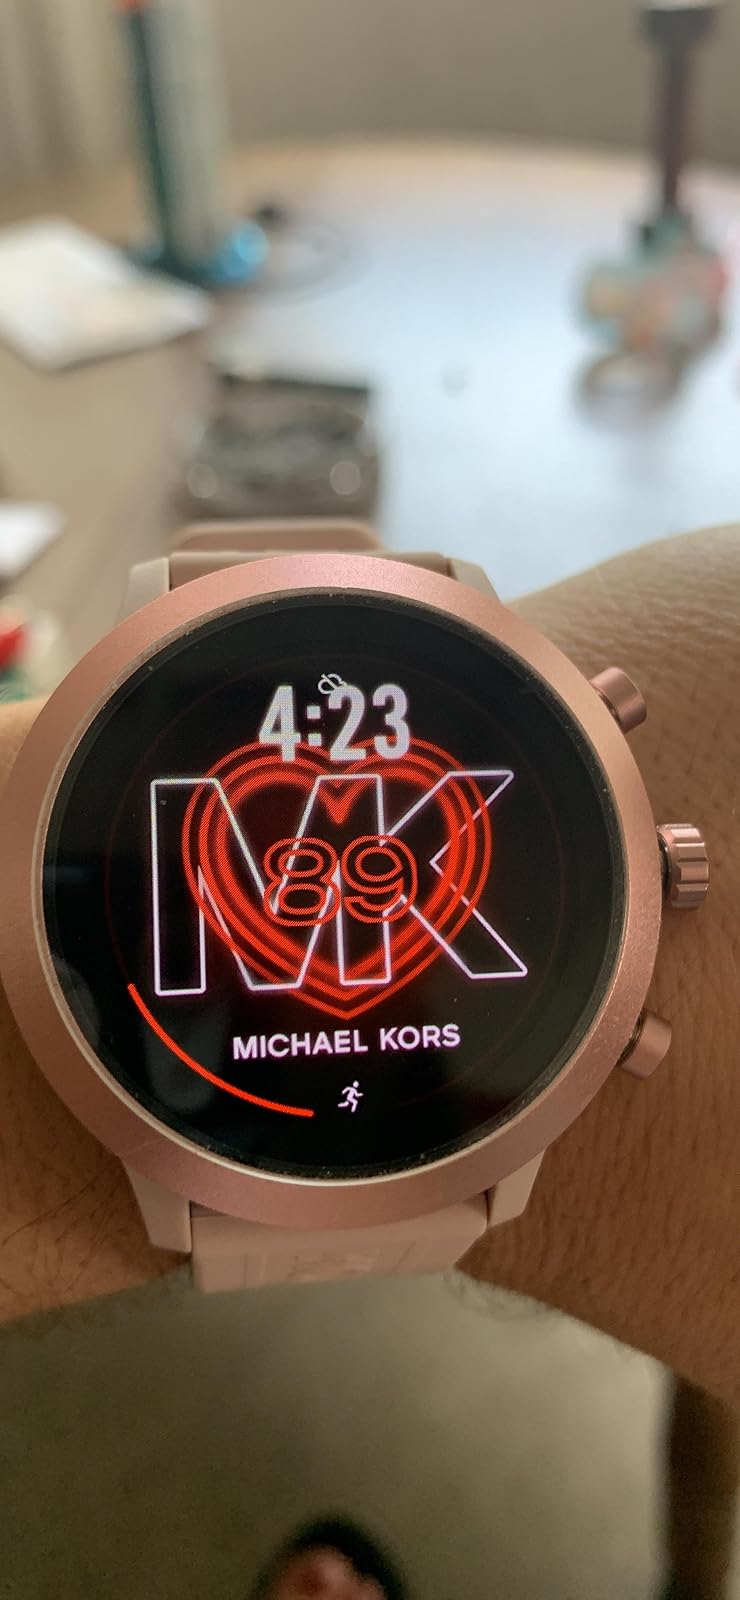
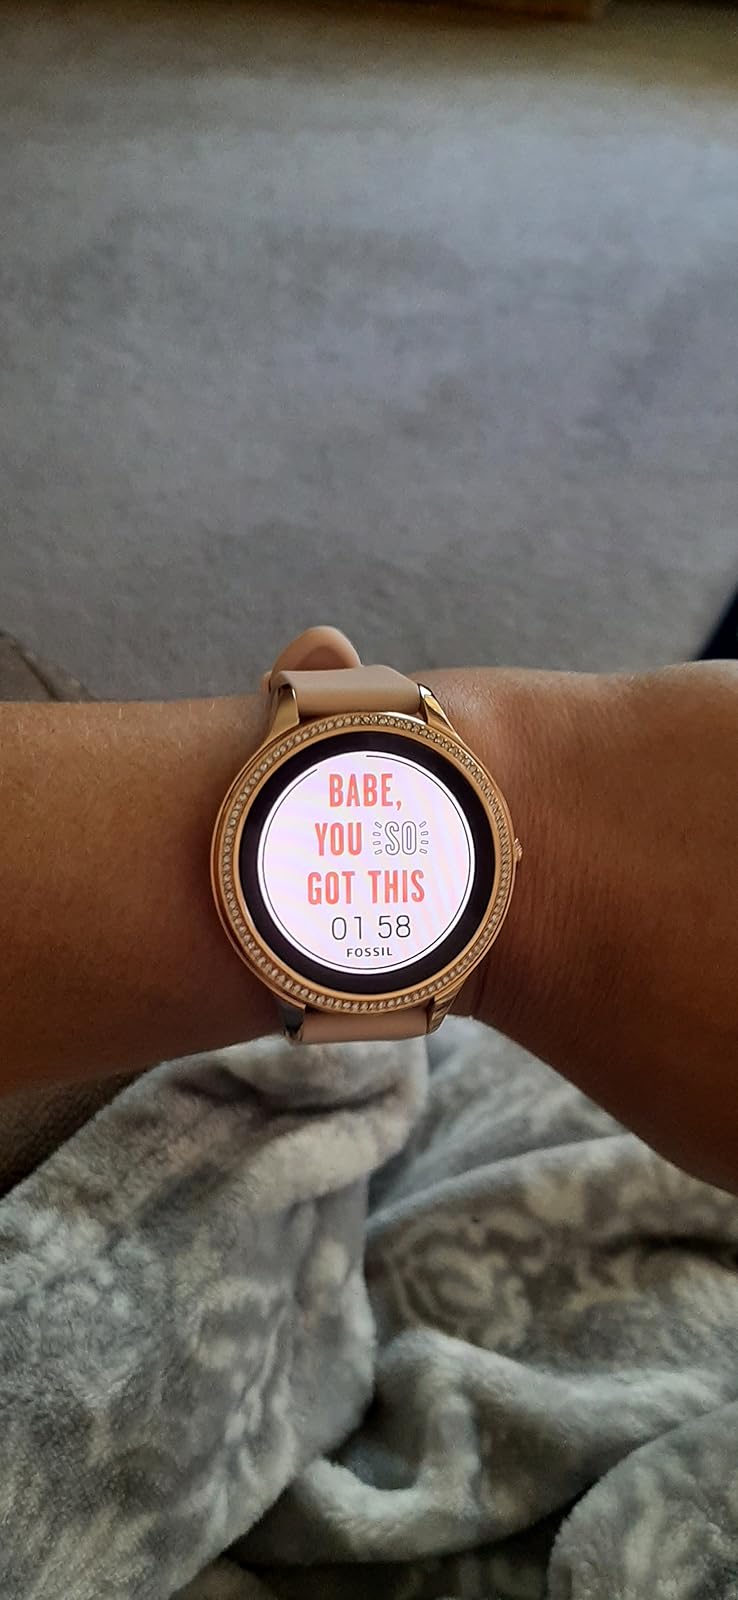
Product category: smartwatch
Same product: no